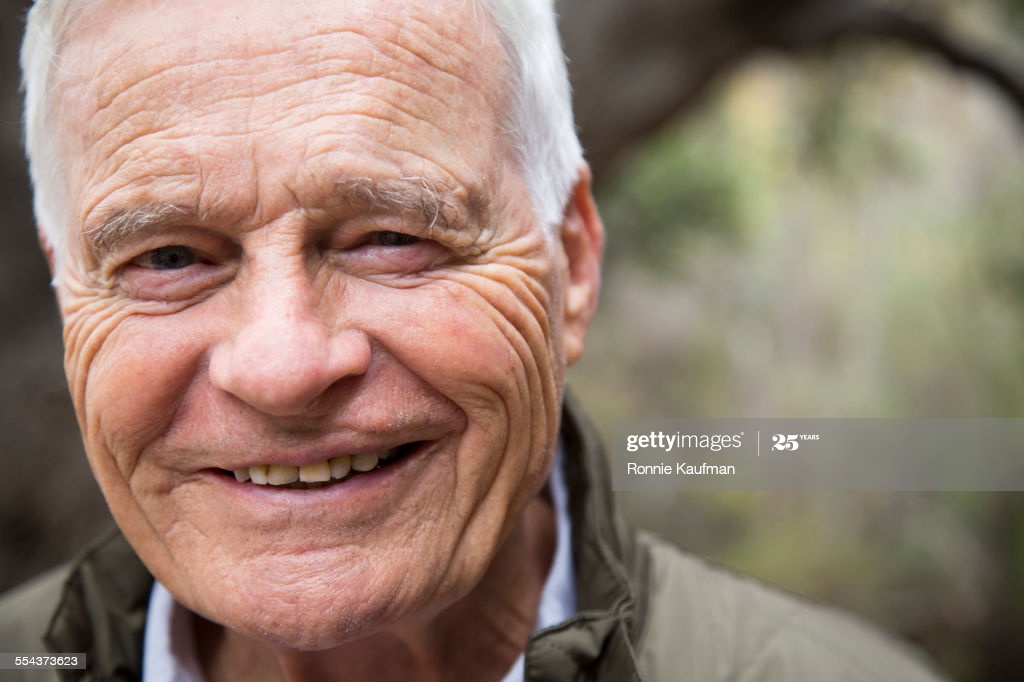
Portrait style: Real Portrait